Industrial web theory

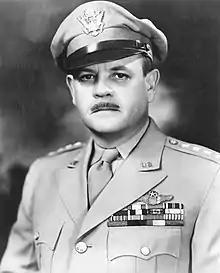
Muir S. Fairchild researched industrial interconnections.

Prior theories of bombing were developed by Italian General Giulio Douhet, British Sir Hugh Trenchard and American Colonel Billy Mitchell, each of whom advocated bombing an enemy's population centers as a method of shortening wars and thus "saving" more lives than were taken. This theory of area bombardment was taught at ACTS until 1934 but was unpopular in the press and in government. In 1922, a treaty to limit aerial bombardment of civilians was written and promoted by the United States, called "The Hague Rules of Air Warfare", but it was not adopted. A similar international proposal was drafted in Tokyo in 1934 regarding the "Protection of Civilian Persons in Time of War," but this, too, was not ratified by treaty.